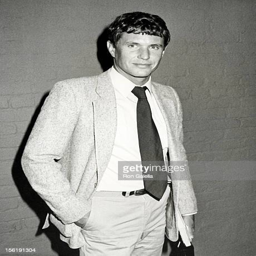
actor attending the premiere party